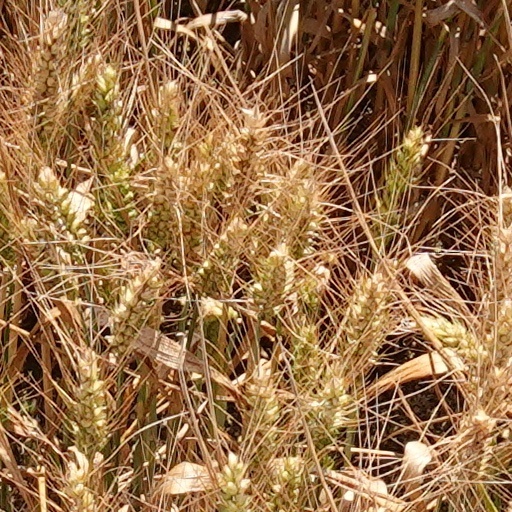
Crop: wheat